Mikoto Misaka

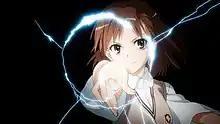
Mikoto as she appears in the anime adaptation of "A Certain Scientific Railgun"

Mikoto is a middle-school student attending the eighth grade at Tokiwadai Middle School. She is ranked third of the seven level five (most powerful) espers in Academy City. She has the ability to use electricity in various ways, such as shooting it, using it to shoot other items as projectiles (hence her nickname railgun), and electromagnetism. As a child, she was tricked into giving up her DNA map, which allowed scientists to make 20,001 clones of her for experimental use.